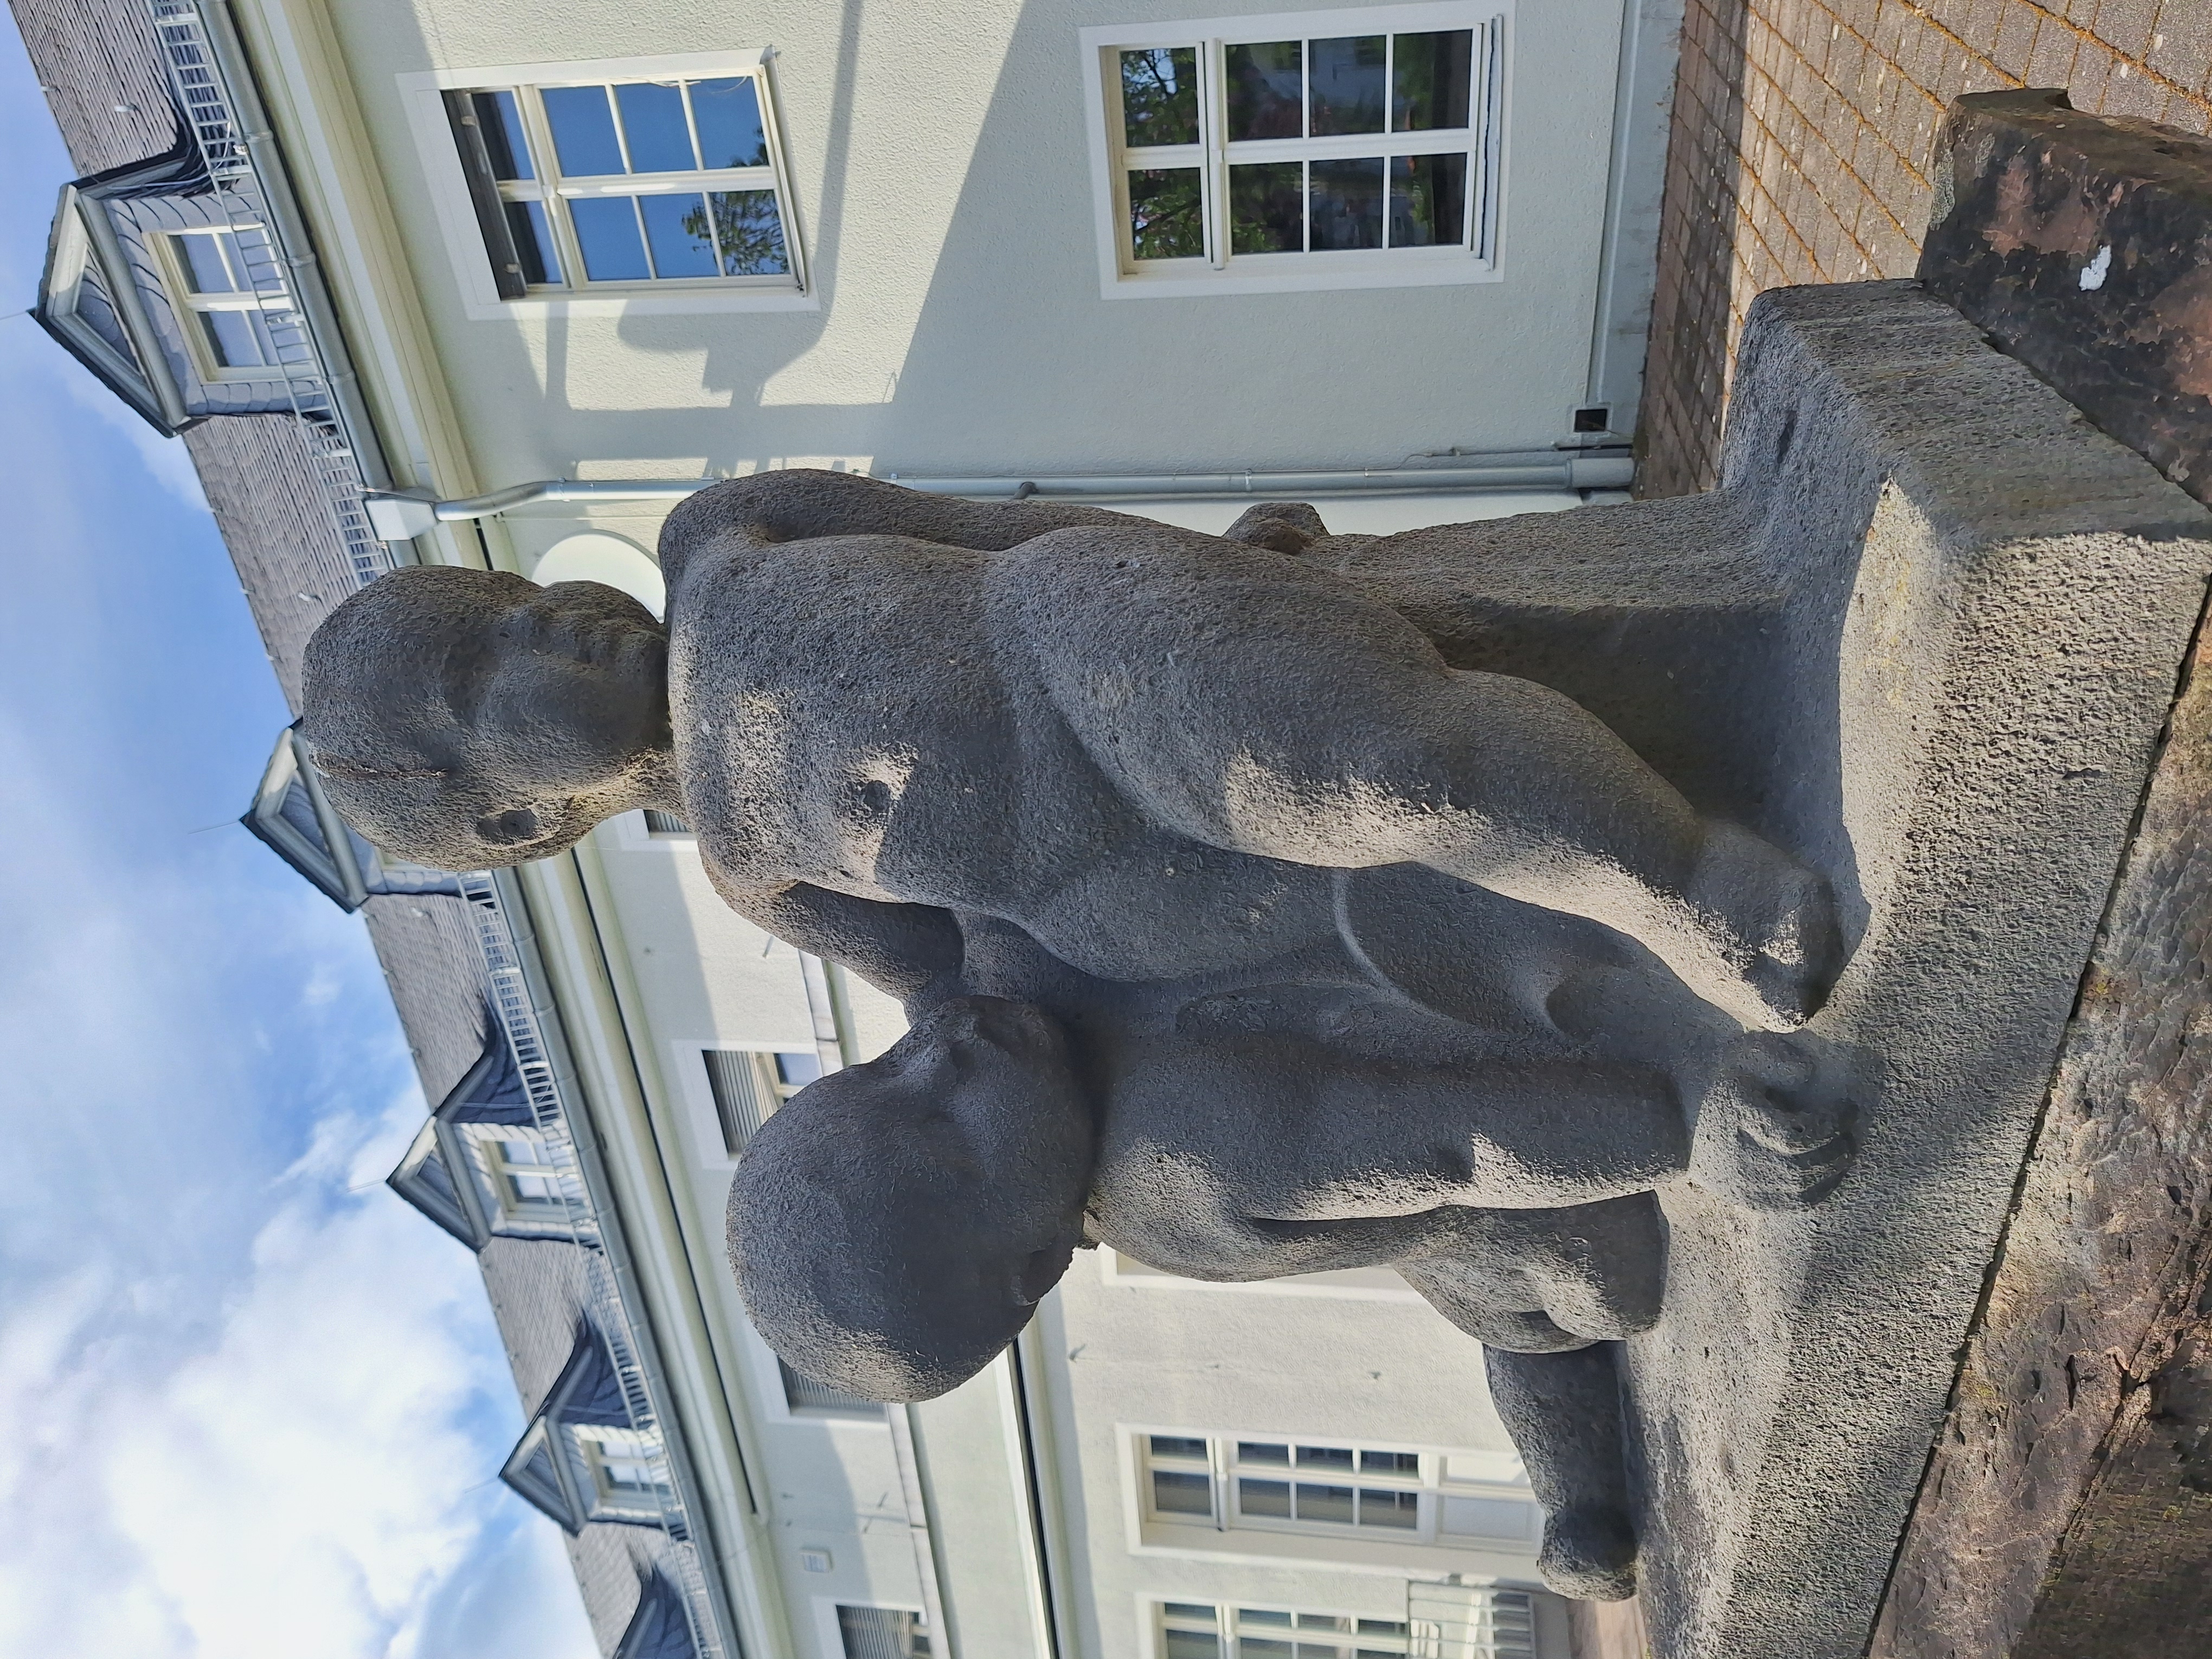
Building: Deutschhausstraße 12